Kulmer Steig

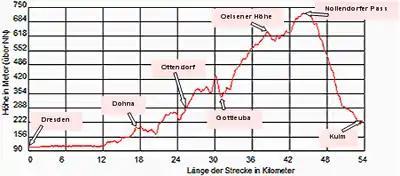
Section through the Kulmer Steig (main route)

Pirna as well, with its ford over the Elbe, offered a good entry point into this mountain range crossing, especially in the Late Middle Ages following the Dohna Feud, when Dohna lost its position to Pirna. However, this approach probably did not go via Zehista, but ran somewhat to the east via the plateau at Kohlberg and then reached Dohma before following the eastern route thereafter.